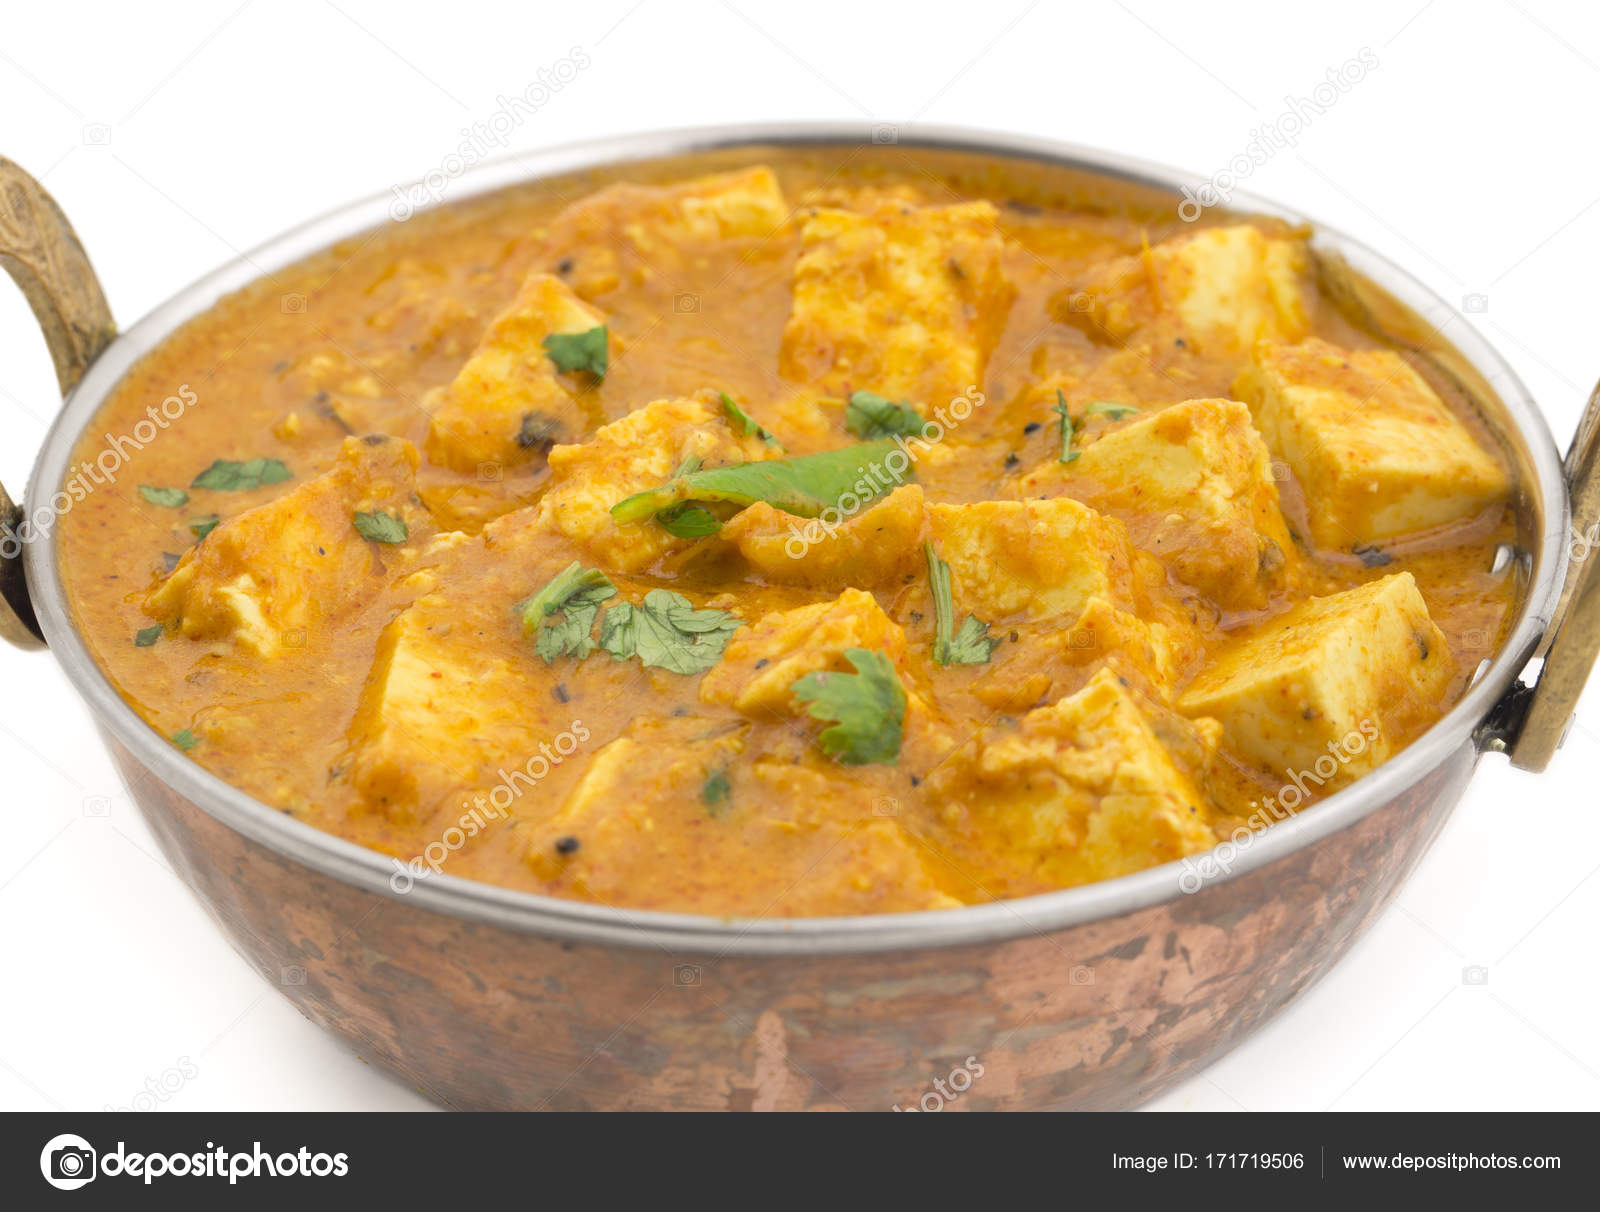
Dish: kadai_paneer